Kusel

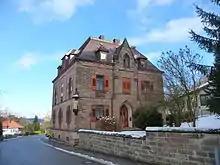
Catholic rectory of "St. Ägidius" (Saint Giles)

The area between the marketplace and the "Neues Tor" (“New Gate”) on Trierer Straße, which is still only lightly settled today, may well originally have been the place where the Archbishopric of Reims established its estate. Here stood a monastery with a church. The first church, mentioned in 902, can be considered a forerunner to today's "Stadtkirche" (“Town Church”). Going by the earlier church's foundations, attempts have been made to reconstruct the old church in model form. This small Romanesque church had fallen into disrepair over the ages, not least of all because so many wealthy townsmen over time had had themselves buried in it. It was torn down in 1712, and on the same spot rose the new Baroque church, built by Master Builder Johannes Koch from Zweibrücken. In 1794, though, this church was destroyed when the French burnt the town down. Wall remnants were then torn down, and between 1829 and 1831, building work yielded the Classicist Town Church that still stands today. With respect to denominational development, the ecclesiastical policy practised by the Counts Palatine of Zweibrücken held true for Kusel. Thus, beginning in 1523, Duke Ludwig II put forth efforts to establish the Reformation according to Martin Luther’s teachings. Ludwig II died only nine years later, though, in 1532, and his brother Ruprecht, who was Ludwig’s son’s regent in the time before the boy, Wolfgang, was old enough to assume leadership duties, pushed the late Ludwig’s policy through and reformed the County Palatine under the principle of "cuius regio, eius religio". Count Palatine (Duke) Johannes I, Ludwig II’s grandson, Wolfgang’s son and a follower of the reformer John Calvin led the County Palatine to another great turn in its denominational history in 1588. All subjects now had to set aside their Lutheran faith and adopt Reformed beliefs according to Calvin’s teachings (Calvinism). This forcible conversion led to various problems, particularly among the Evangelical clergy. This change in religious belief was imposed on all places in the Duchy of Palatine Zweibrücken. The difference between Luther’s and Calvin’s teachings should be briefly explained. An example of Lutheran teaching is the concept that man does not find his way to God simply by doing good works, but only through belief ("sola fide"). Calvinist teaching, on the other hand, holds that man’s fate is predetermined by God, and that the faithful can fulfil this predetermination and must submit themselves to strict church discipline through obedience and diligence, and by forgoing worldly pleasures. Disobedience to God, however, is the way to hell (double predestination). The sociologist Max Weber (1864–1920) took the view that Calvin’s demands led to an “inner asceticism”, which bestowed great wealth upon man. If Weber's thesis was right, this would mean that Calvin was – unwittingly and perhaps also unwillingly – among those who paved the way for capitalism. The town's Catholic Christians from the late 17th century onwards had the right to use the Town Church for their own services along with the Reformed Christians under a simultaneum. For Christians of the Lutheran denomination, a small church was built at the southern town wall on the Bangert and consecrated in 1748. After the union of the Calvinists and the Lutherans in the Union of 1818, the little Lutheran church was turned over to the Catholics. When a new Catholic church was completed on Lehnstraße, the former Lutheran church was torn down. There were other churches in Kusel. From the High Middle Ages on, Saint Giles’s Church ("Ägidienkirche") stood near the great Town Church. It was used as a graveyard chapel. It fell into disrepair after the town graveyard was moved in 1564. Meanwhile, a burial chapel was built at the new graveyard in the Weibergraben. This was torn down when the town graveyard was moved once again in 1896 to the place where it still lies today, on the road to Rammelsbach. Moreover, the little "Kreuzkapelle" (“Cross Chapel”) stood available to travellers and those passing through before the "Untertor" (“Lower Gate”) in the Middle Ages. After the Reformation, it was abandoned and in 1702 it was torn down. In 1900 there were plans to build a synagogue. Since many Jews were then leaving the town, however, the plans never came to fruition. Until the time of the Third Reich, when they were deported to the camps by the Nazis, there was a room on Ziegelgässchen (“Little Brick Lane”) where Jews could gather. Other religious communities in town are the Baptists or "Evangelische Freikirche Kusel" (Free Baptist Community) with a centre since 1985 in Kusel-Diedelkopf, Trierer-Straße 117, and some 40 members (2000), and the New Apostolic Church since 1933 with some 180 members and a centre at Fritz-Wunderlich-Straße 24. In 2007, 62.2% of the inhabitants were Evangelical and 18.4% were Catholic. The rest either adhered to other faiths or professed none.